Michael Evenari

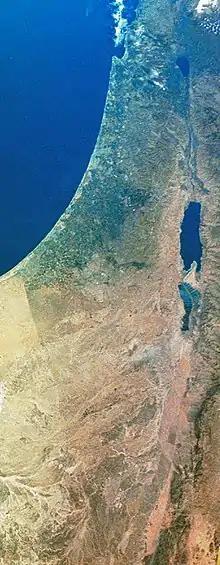
Israel can be spotted from satellites easily, as the greener and darker (more humid) part of the region. The work of Michael Evenari and other pioneers of Agricultural research in Israel contributed to the effect

Evenari was born as Walter Schwarz to parents who identified as German Jews. They lived as merchants in Lorraine, a province that changed hands repeatedly between France and Germany. After World War I Metz became French again, and the Schwarz family opted for Germany, being forced to emigrate. Evenari was a brother-in-law of writer Gerson Stern. Evenari grew up close to Marburg and Buchenau in Hesse. He studied botany at Darmstadt University of Technology and received his doctorate 1927 under the auspices of Martin Möbius.